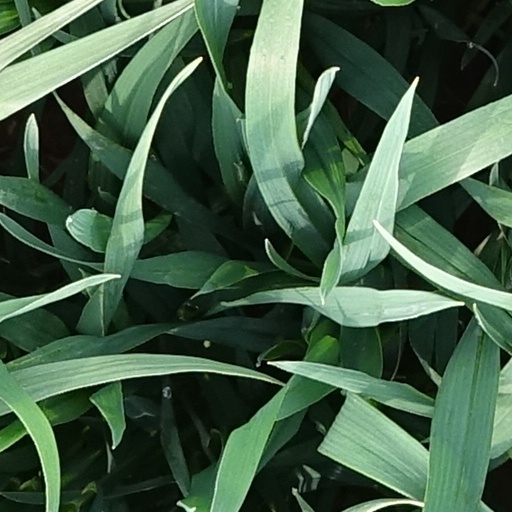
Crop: wheat